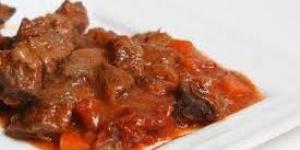
ternera a la sidra